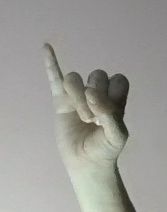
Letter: meem